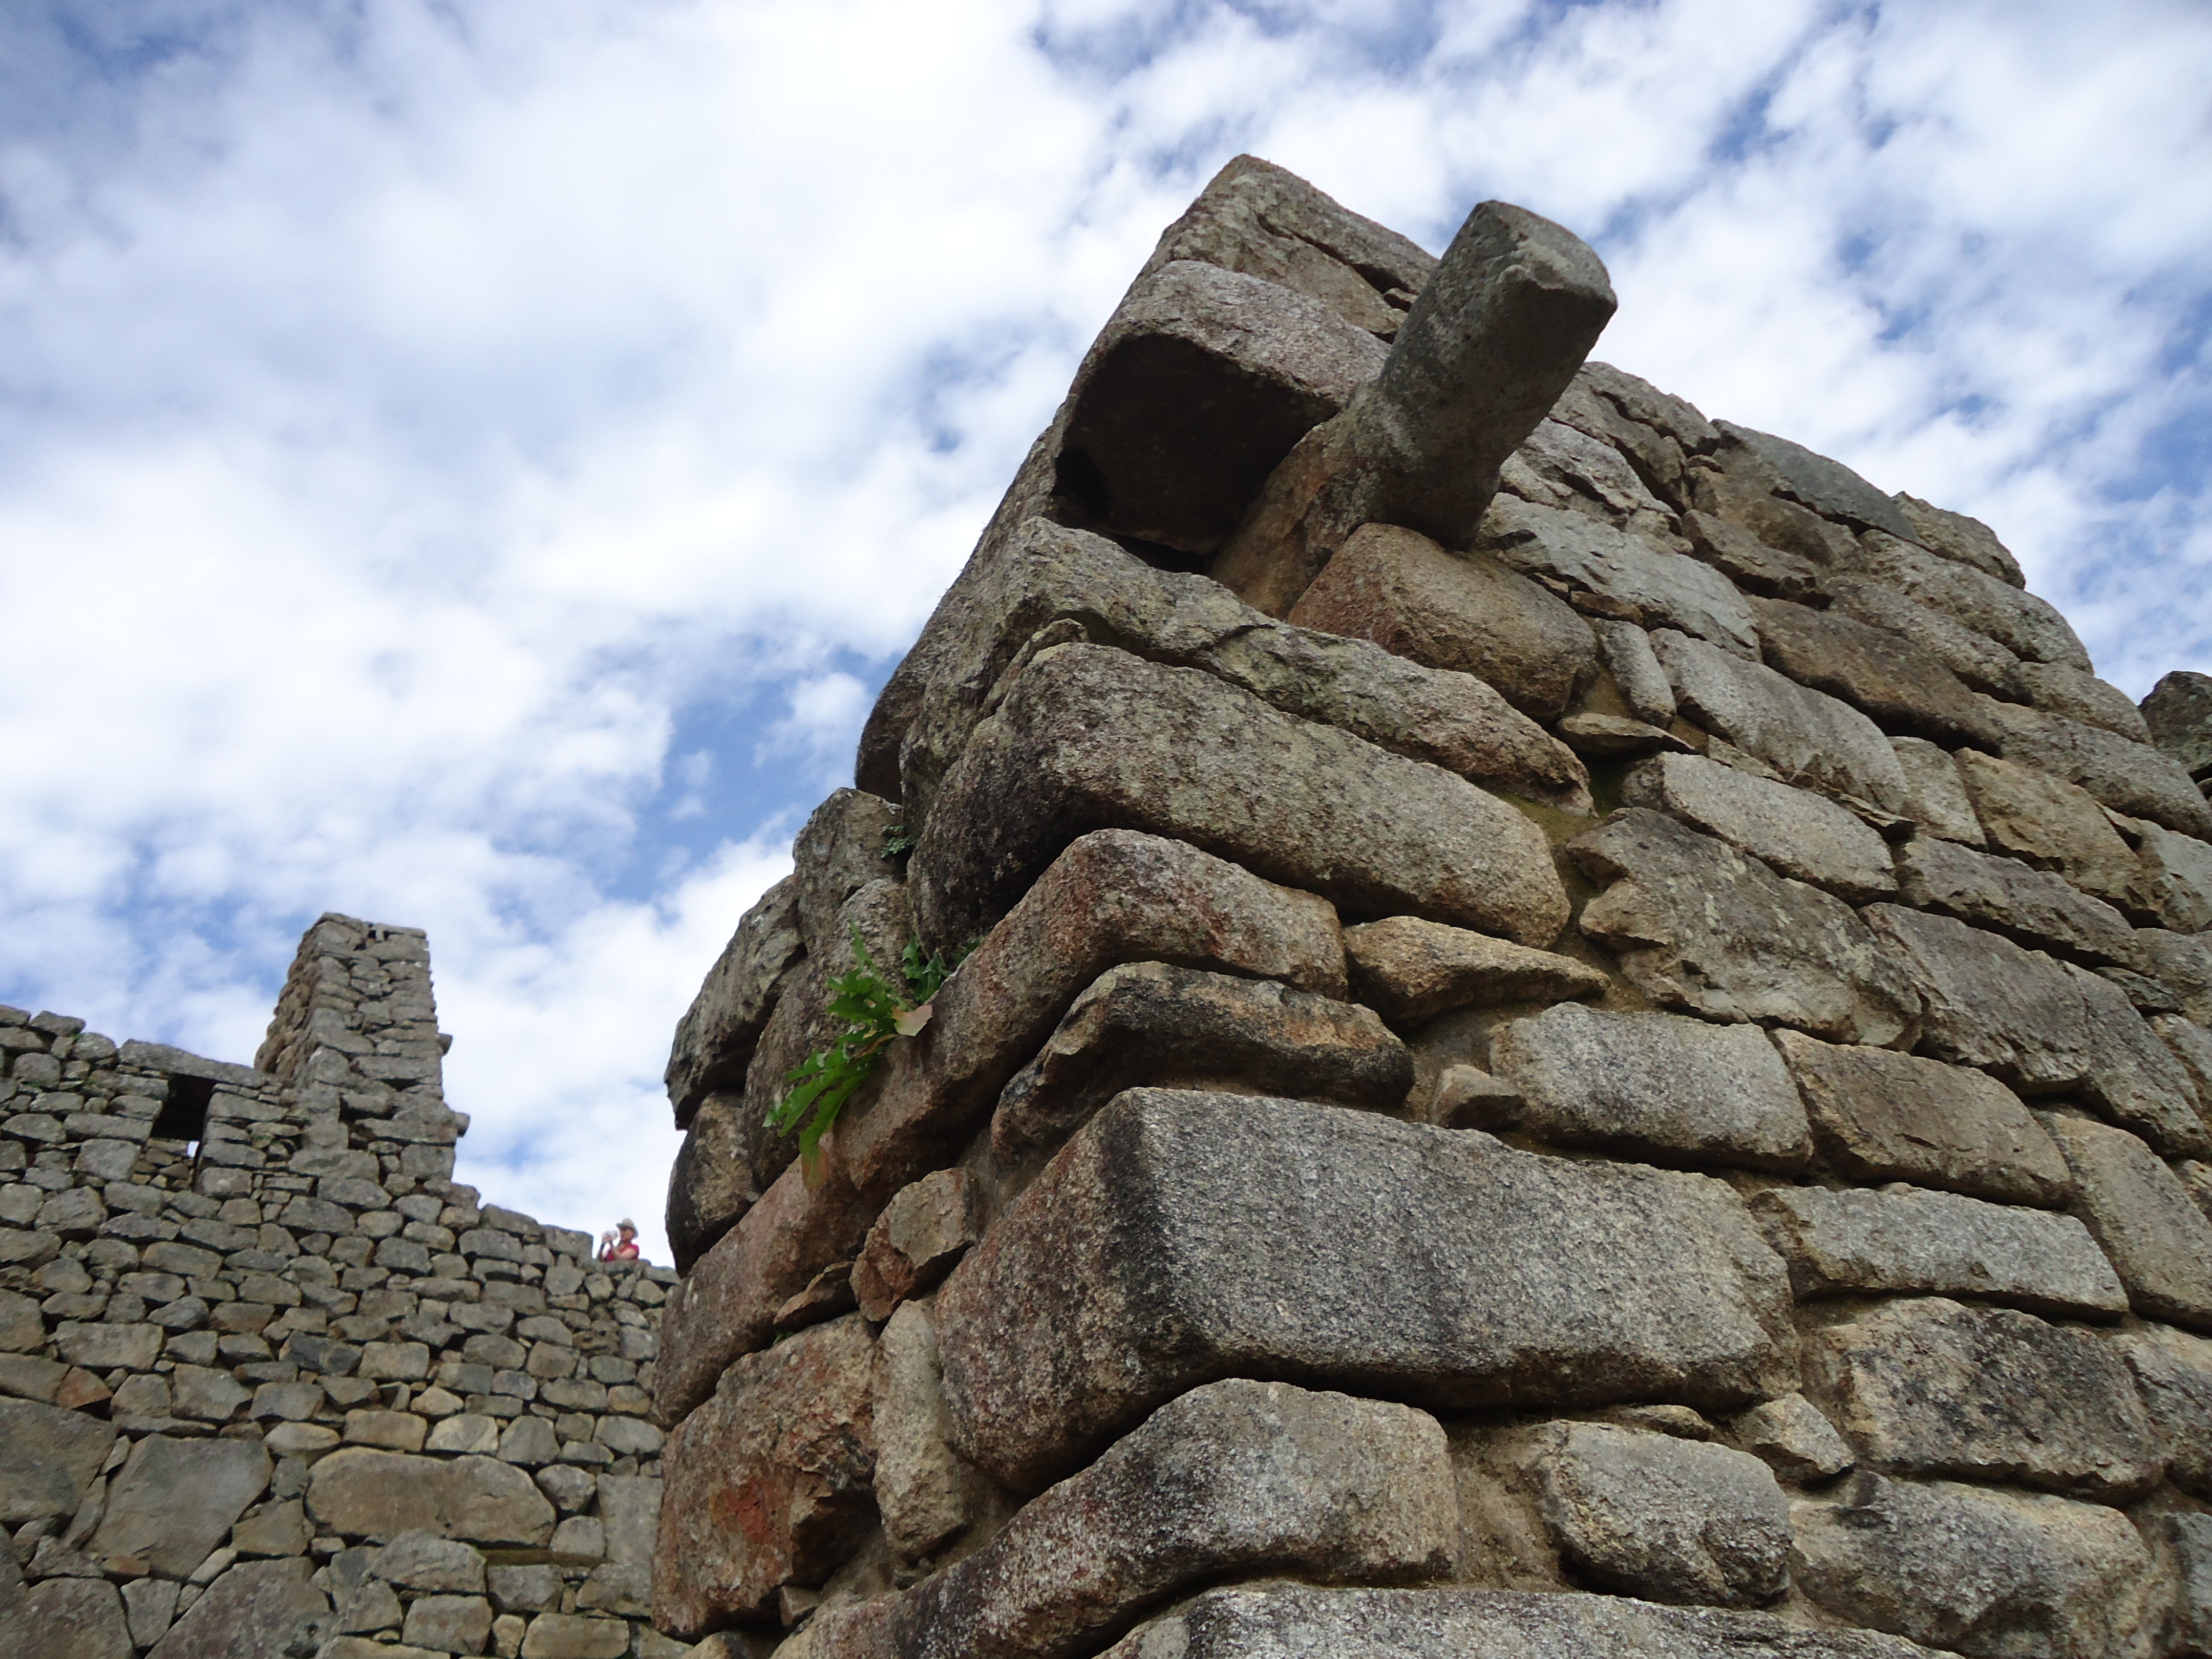
landscape, rock, mountain, building, wall, monument, castle, fortification, tourism, terrain, peru, stones, temple, ruins, monolith, archaeological site, machu pichu, ancient history, maya civilization